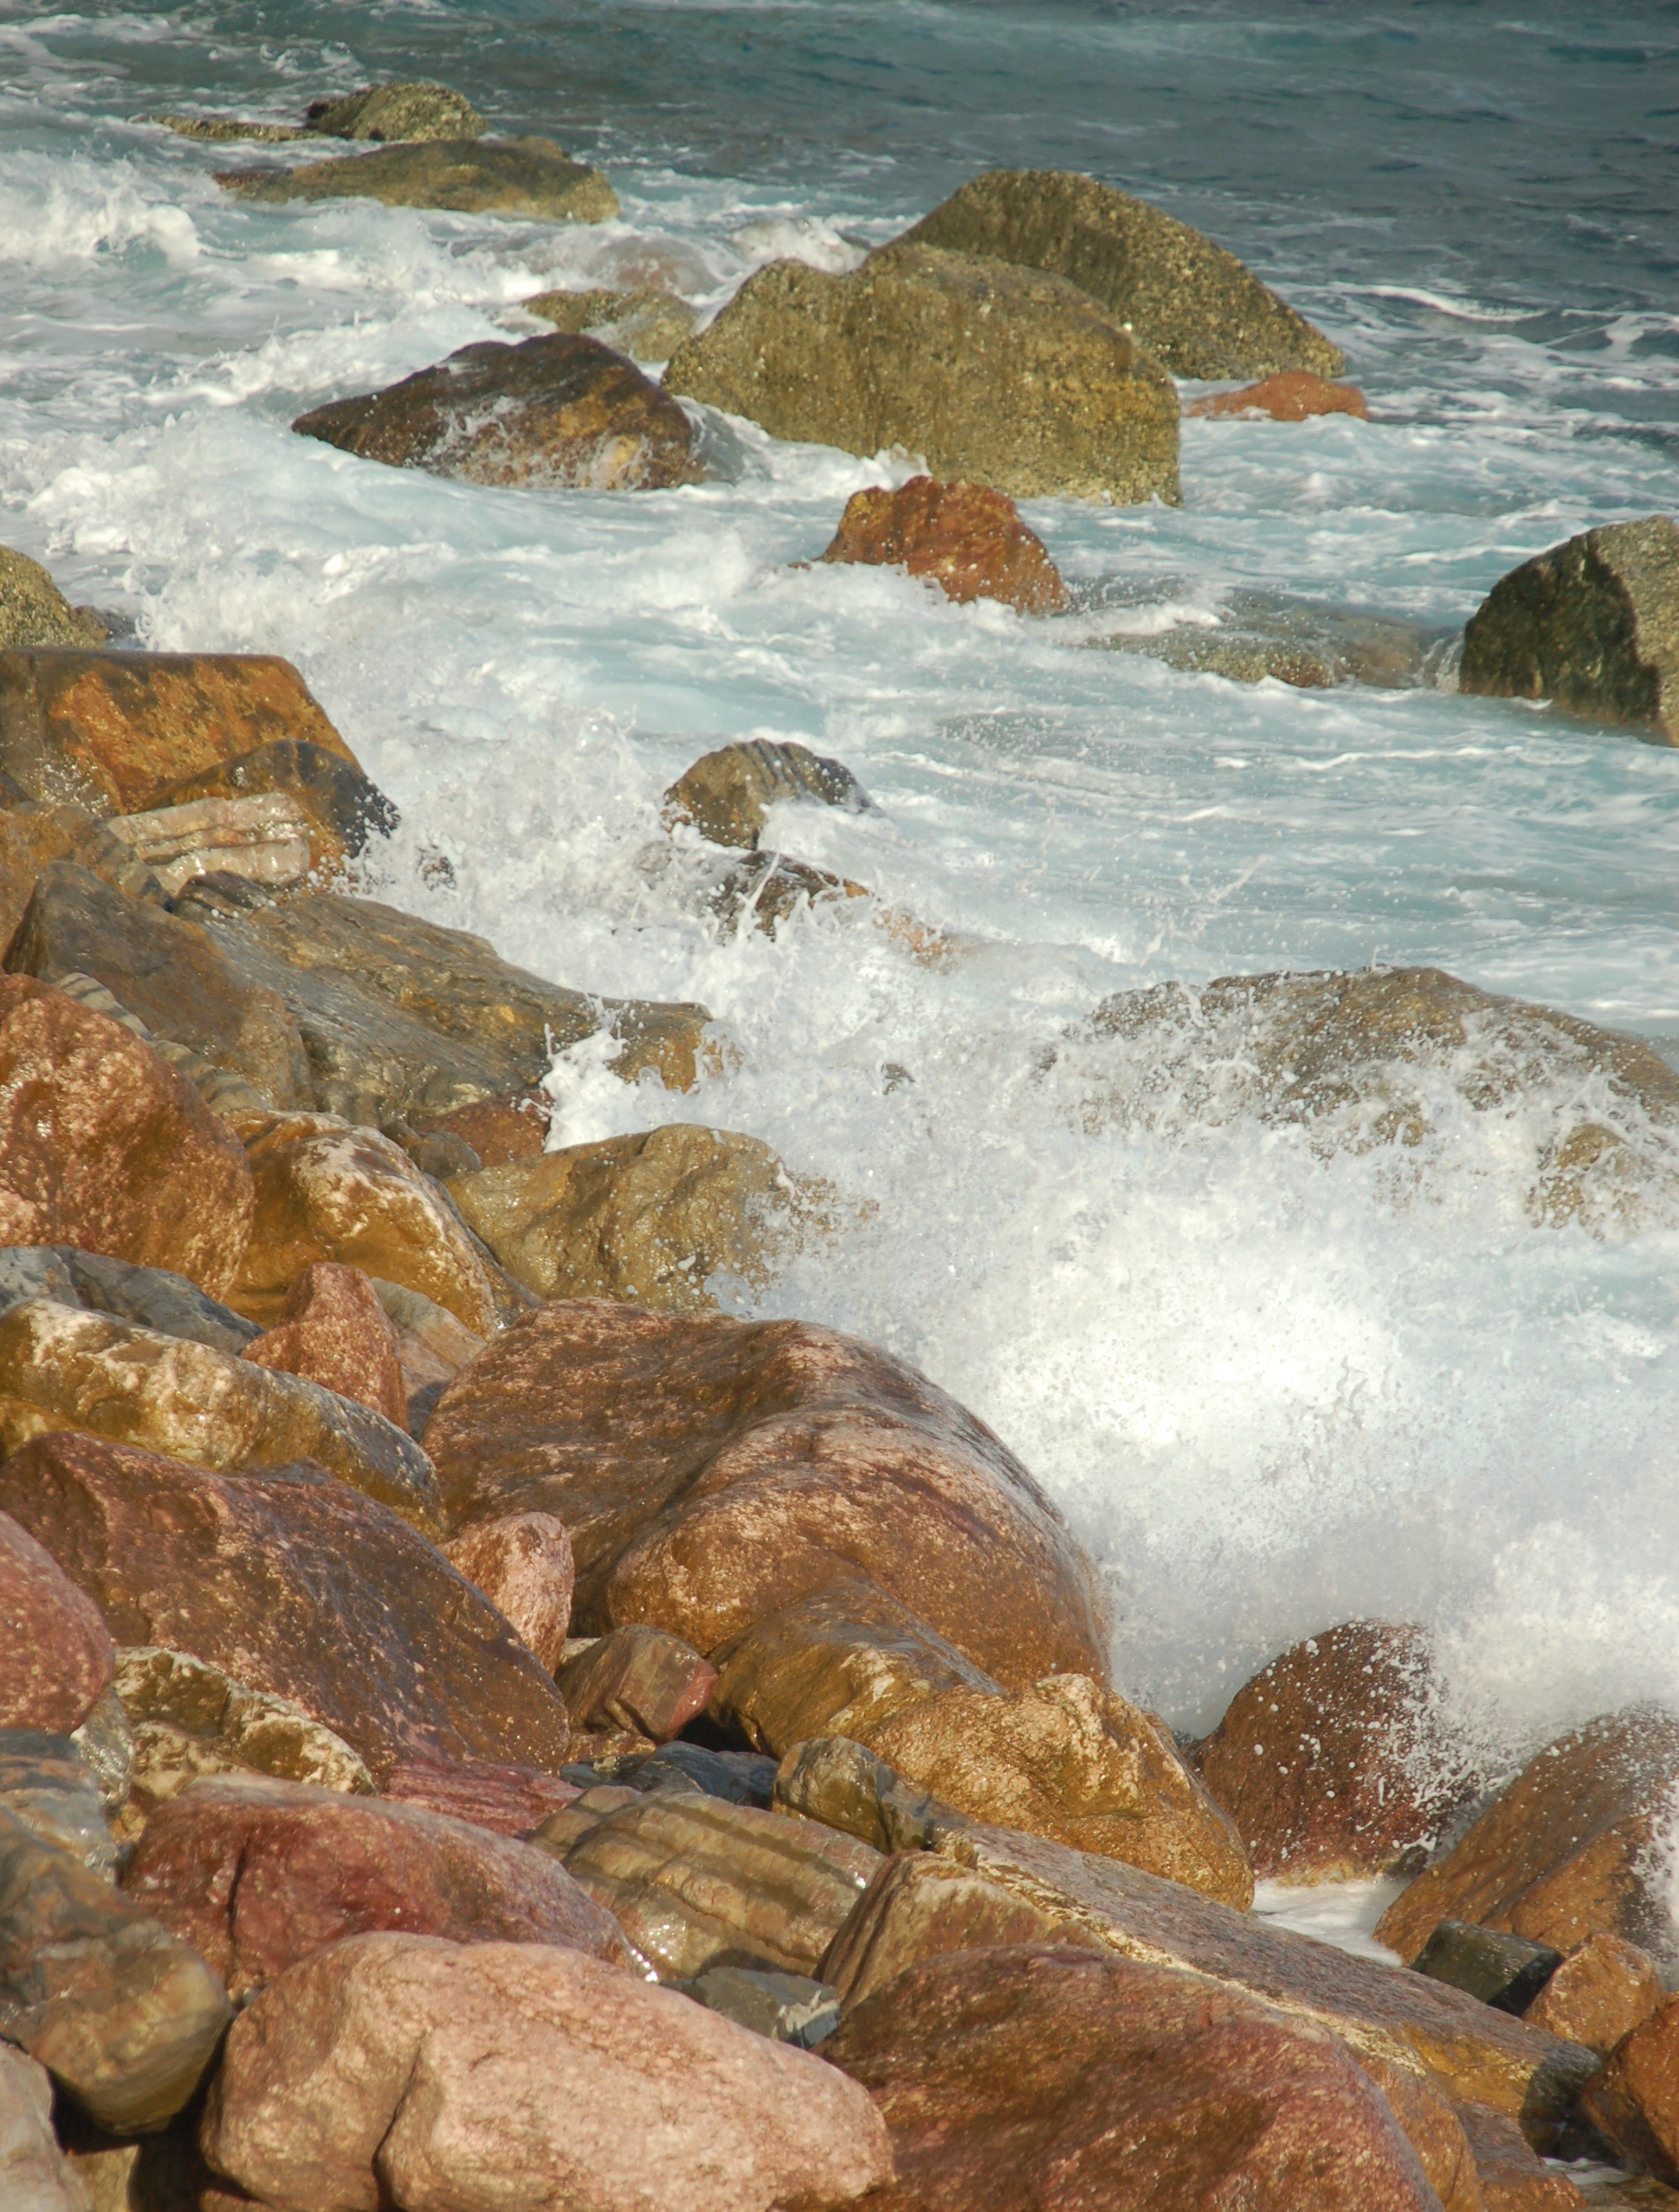
beach, sea, coast, water, rock, ocean, shore, wave, cliff, splash, terrain, material, golf, body of water, stones, geology, wind wave, rippling